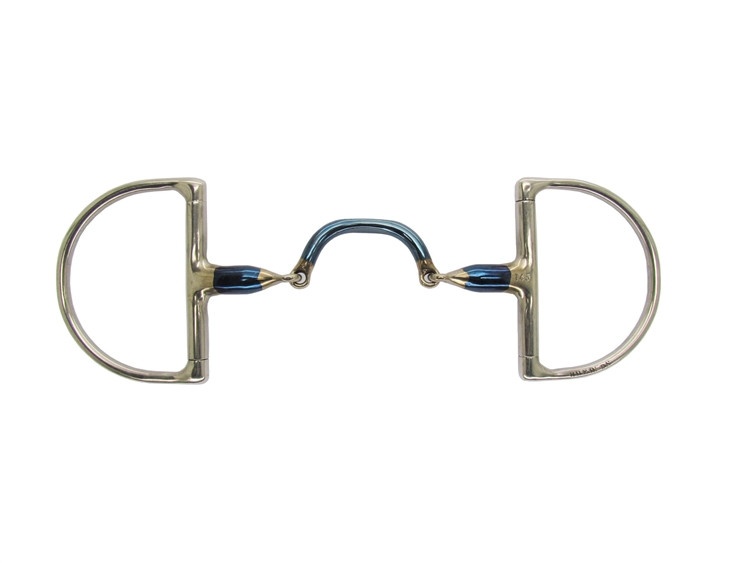
Bombers Classic Wide Segundo D Bit
The Dee Ring is very similar in action to the Eggbutt, it will prevent pinching of the lips and gives a slightly more solid feel against the side of the face. It also prevents the bit being pulled through the mouth. The release is slower and some slight poll pressure is introduced. The Segundo alleviates tongue pressure while keeping an even pressure on the bars of the mouth, encouraging the horse to stay light to the contact. Horses find it difficult to lean on this mouthpiece or put their tongue over the bit. Bits are not eligible for Returns
Brand: Bombers Bits
Category: Sporting Goods > Outdoor Recreation > Equestrian > Horse Tack > Bridle Bits > Bridle Curb Bits